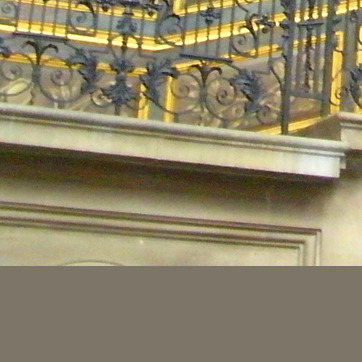
Material: painted